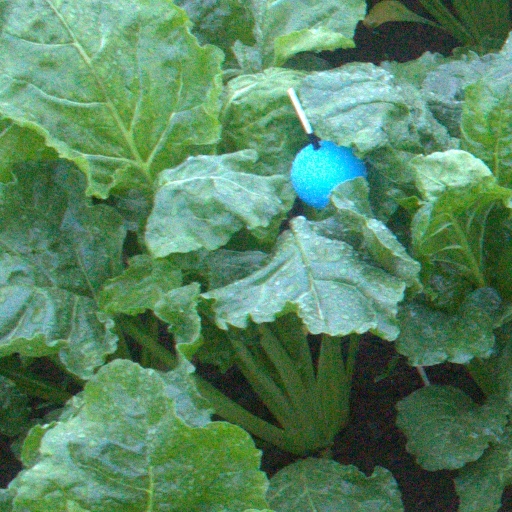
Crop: sugar beet